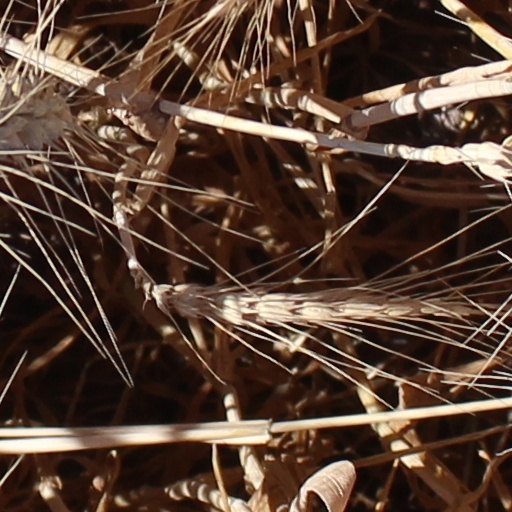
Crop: wheat